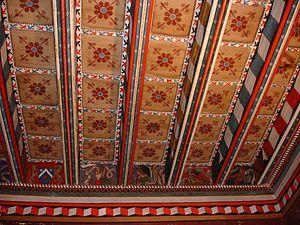
Abbaye de Saint-Hilaire, Aude (11), plafond du logis abbatiale
L'abbaye de Saint-Hilaire est une abbaye bénédictine située à Saint-Hilaire dans le département de l'Aude entre Limoux et Carcassonne. L'abbaye fortifiée date du VIIIᵉ siècle et son église du XIIᵉ siècle.